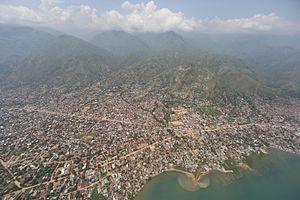
Uvira est une ville de la province du Sud-Kivu en République Démocratique du Congo. Elle est en 2018, chef-lieu du territoire éponyme.
Le territoire d'Uvira est une entité administrative déconcentrée de la province du Sud-Kivu en république démocratique du Congo. La ville d'Uvira est le chef-lieu de la chefferie-collectivité du peuple Bavira, ayant pour chef coutumier Mwami Lenge III, en même temps le chef-lieu du territoire portant le même nom. Elle est parmi les 9 villes socio-économiques principales de la république Démocratique du Congo.